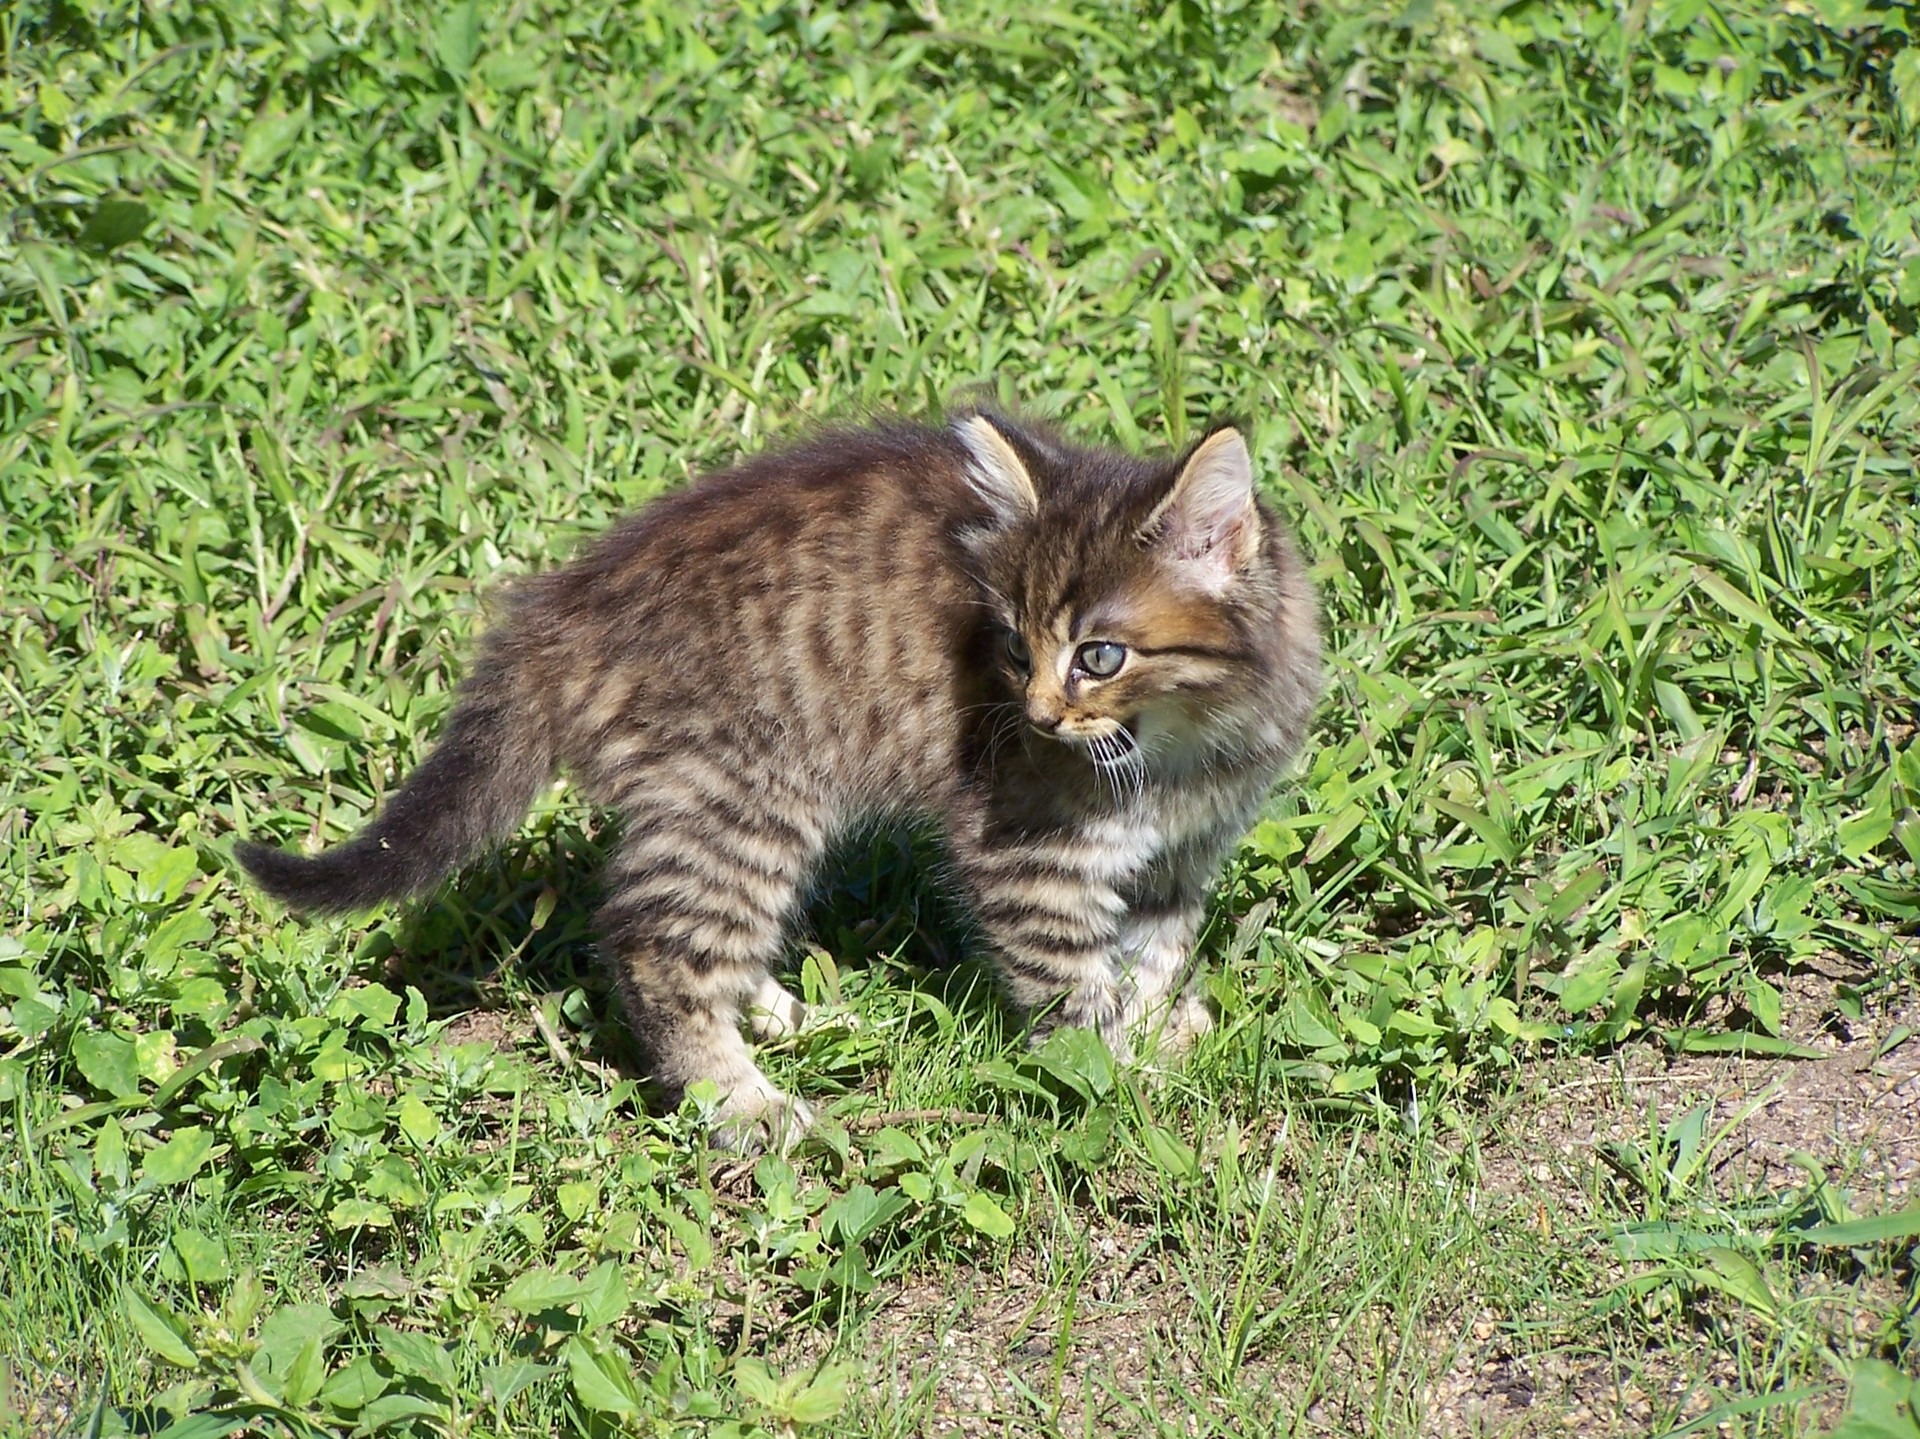
grass, pet, kitten, cat, feline, mammal, rodent, fauna, friend, whiskers, kitty, vertebrate, bobcat, feral, loyal, bengal, european shorthair, pest control, wild cat, house pet, small to medium sized cats, cat like mammal, domestic short haired cat, pixie bob, rusty spotted cat